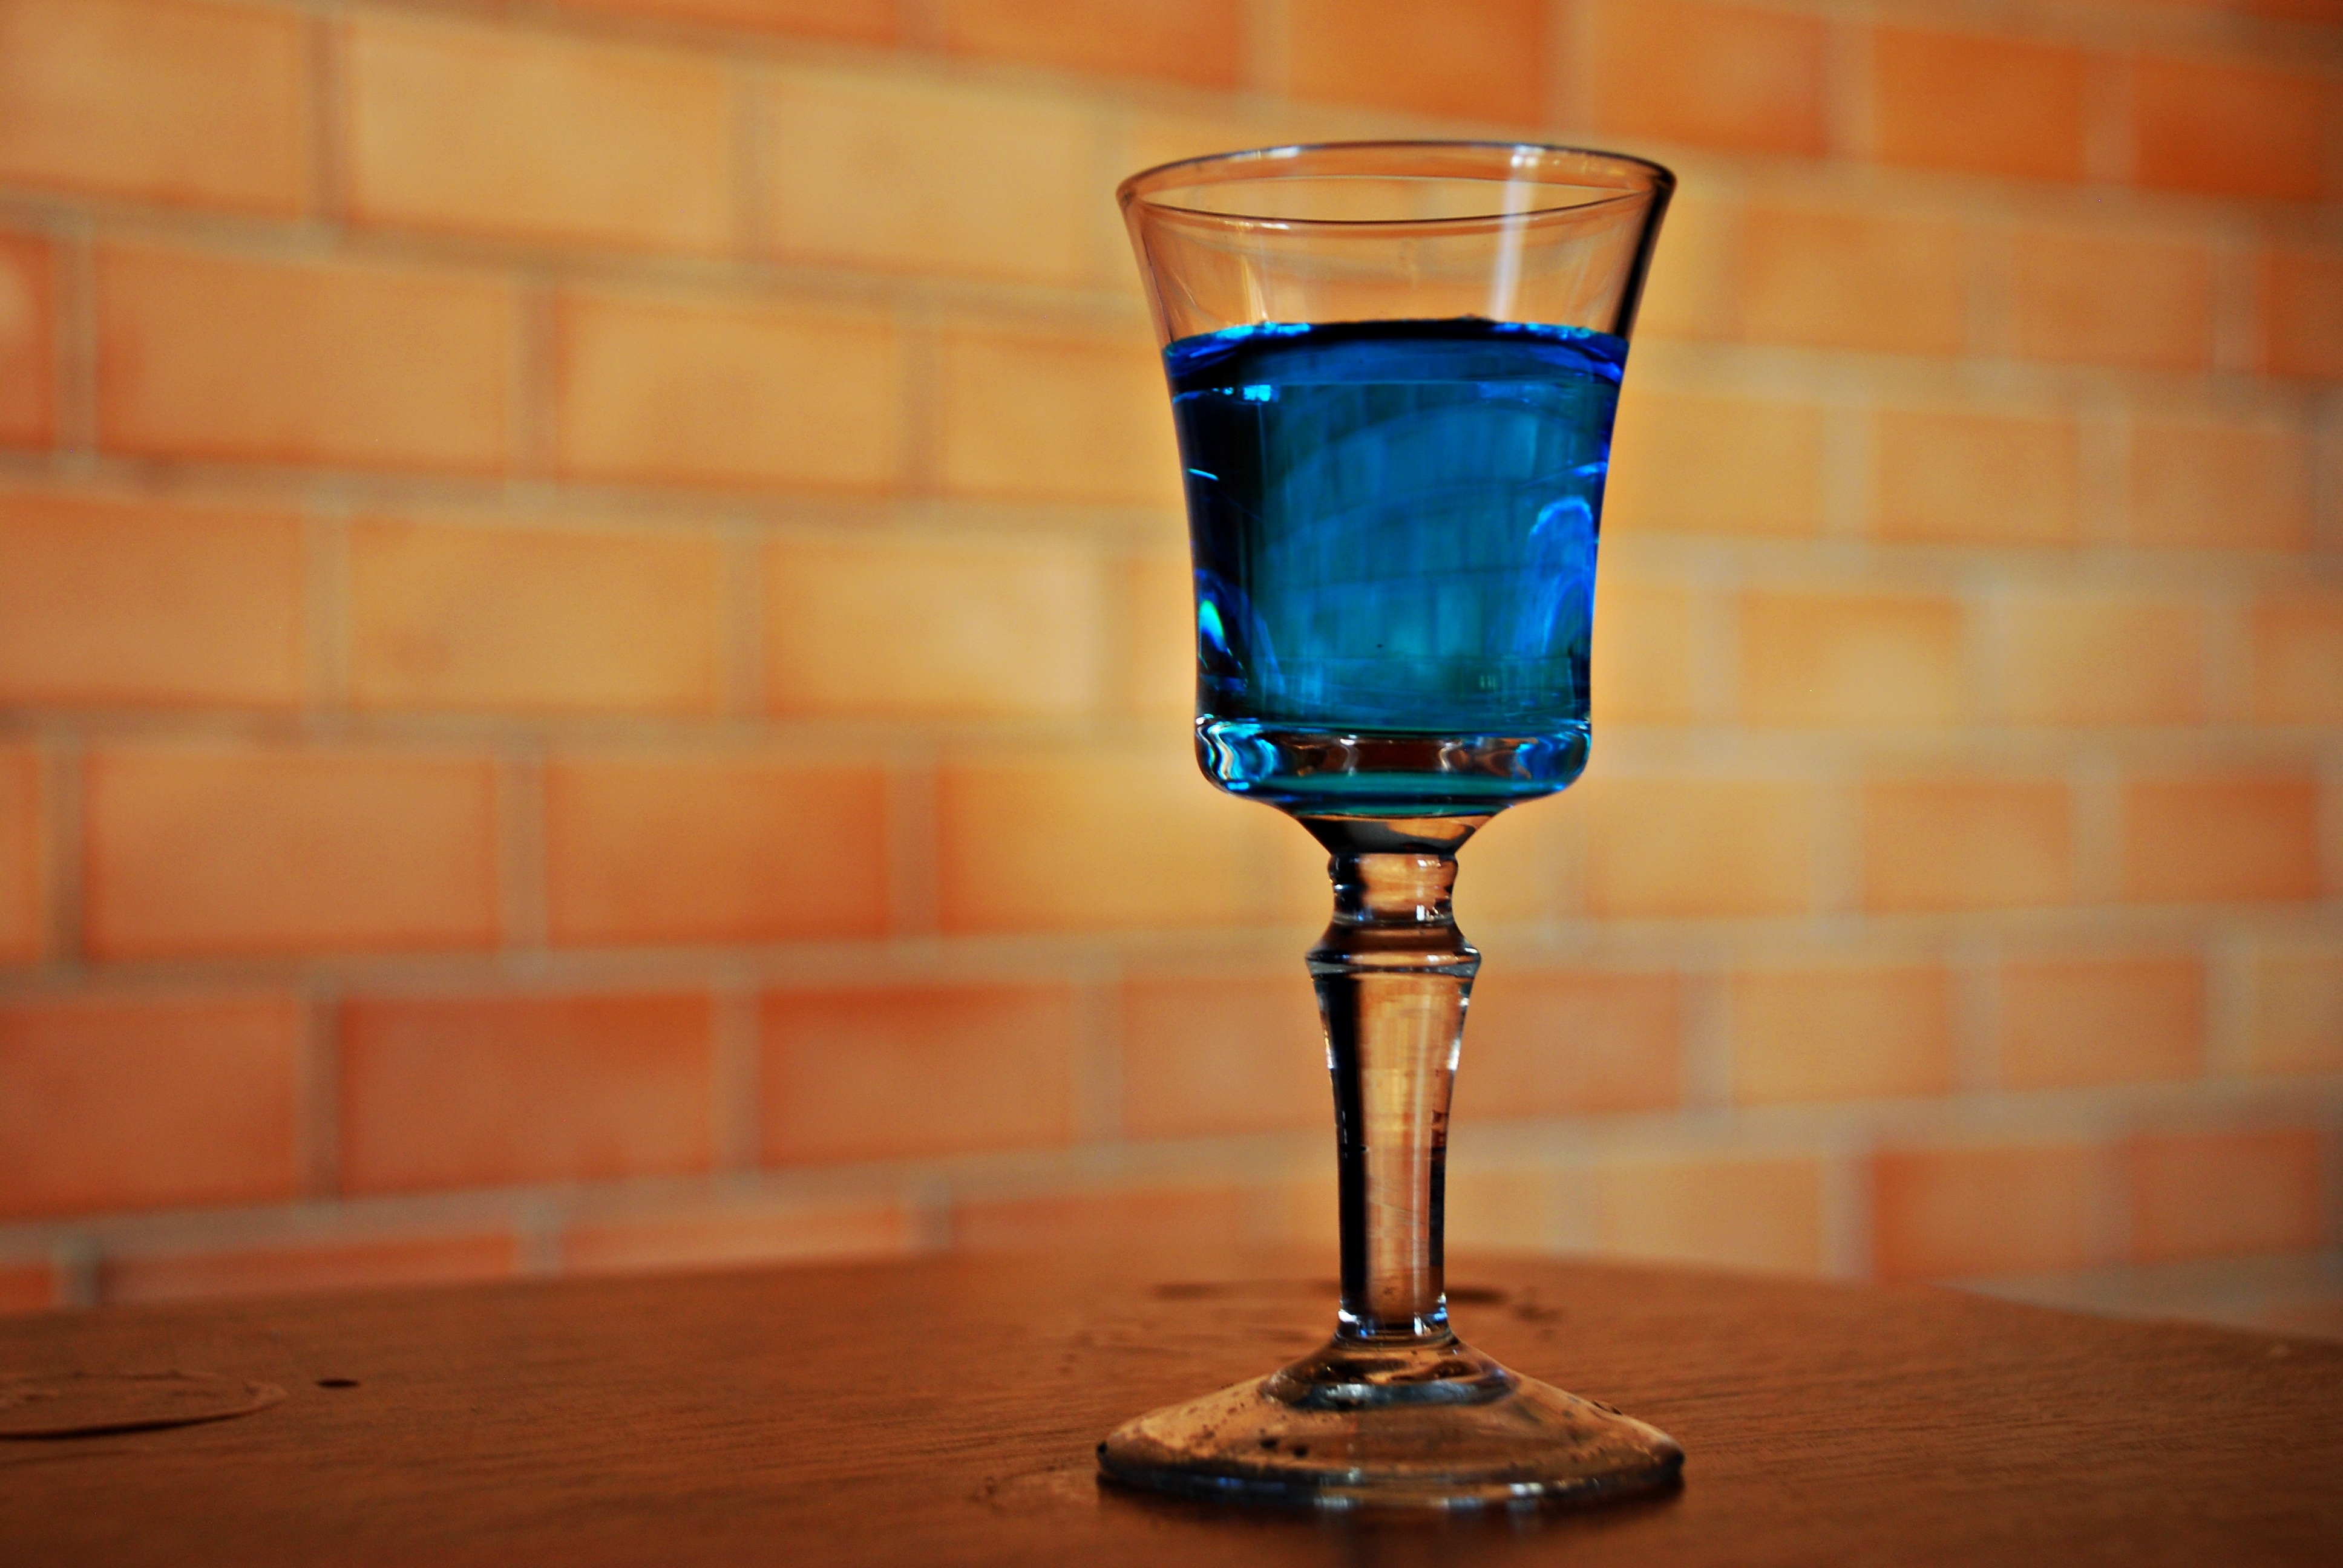
glass, drink, blue, lighting, material, beer, alcohol, wine glass, event, stemware, alcoholic beverage, a glass of, distilled beverage, drinkware